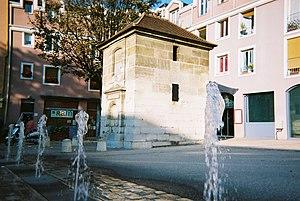
Fontaine du Pré Saint Gervais This building is classé au titre des Monuments Historiques. It is indexed in the Base Mérimée, a database of architectural heritage maintained by the French Ministry of Culture,
Le Pré-Saint-Gervais est une commune française située dans le département de la Seine-Saint-Denis en région Île-de-France. Elle fait partie de la première couronne de l'agglomération parisienne. C'est la commune la plus proche du centre de Paris, distant de seulement 5 km.